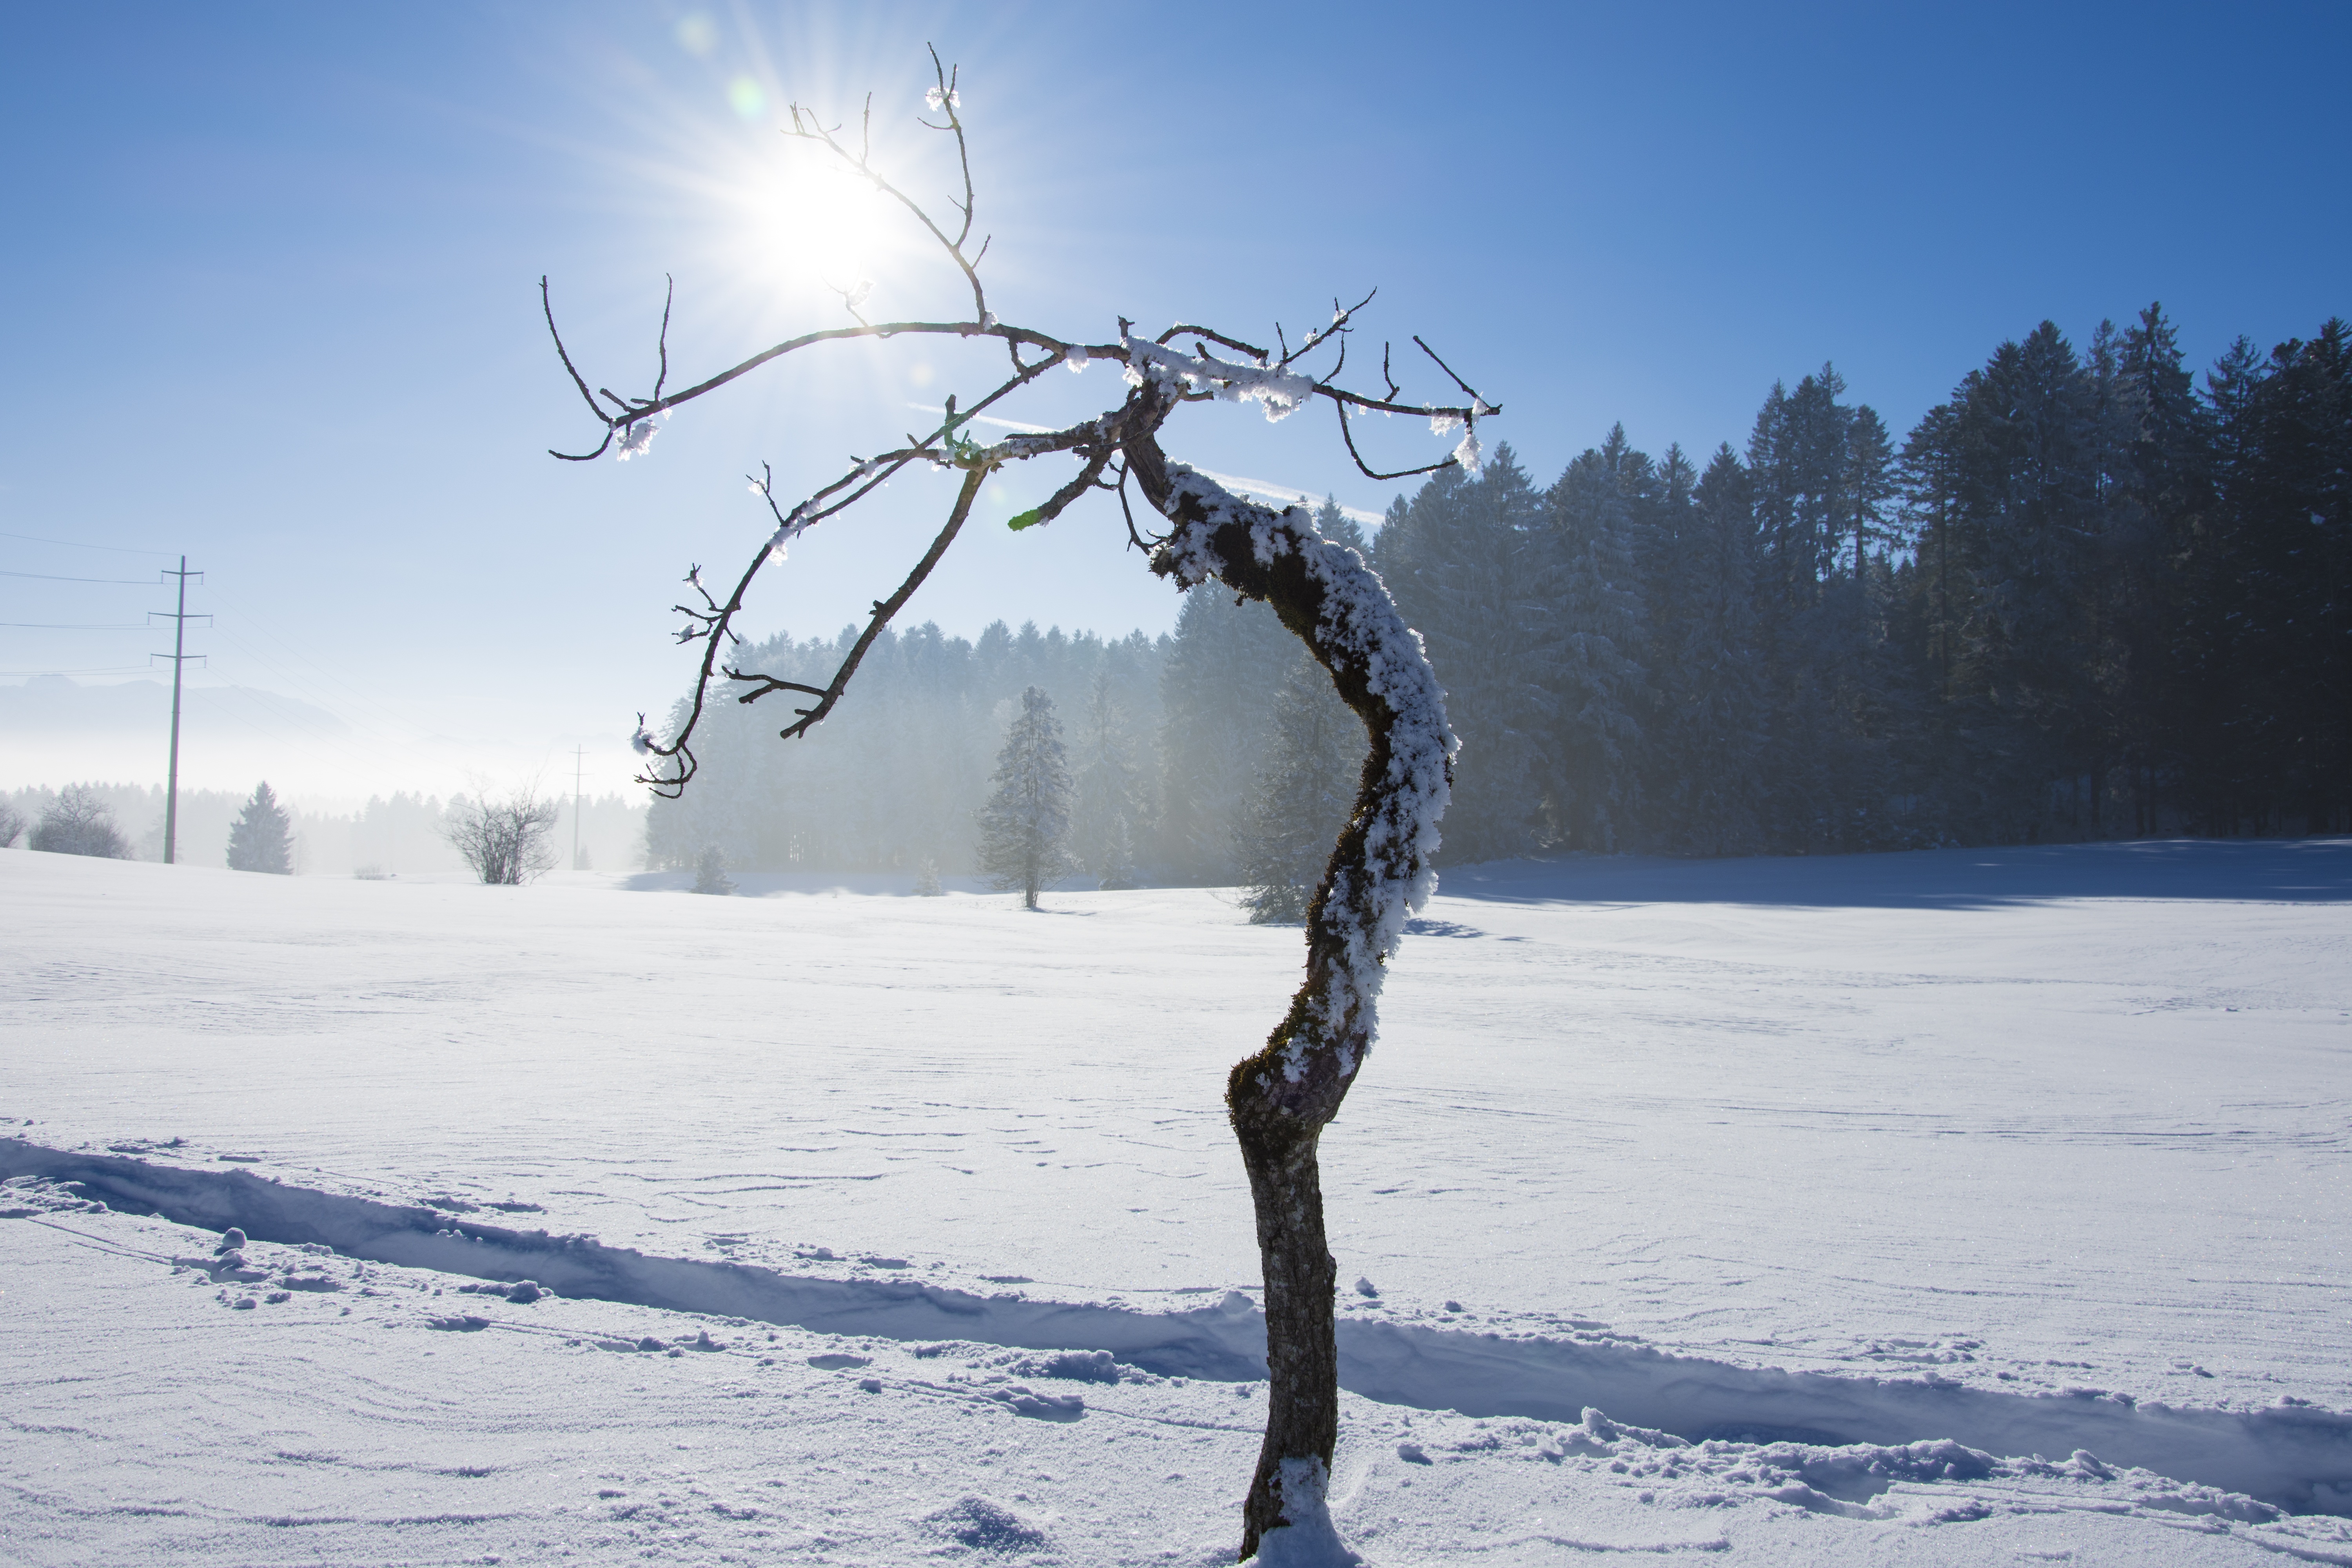
tree, snow, cold, winter, light, wind, frost, ice, weather, season, footwear, blizzard, mood, wintry, freezing, winter mood, snow landscape, woody plant, winter storm